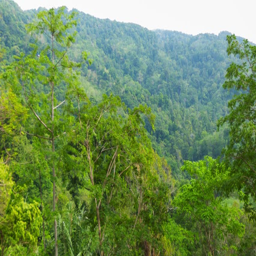
video 1080p - tall trees in the tropical jungle